Amsterdam Sloterdijk station

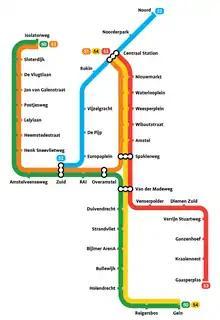
Amsterdam Metro network

The tram service departs from the ground floor bus station which opened in December 2010, known as the "Carrascoplein".